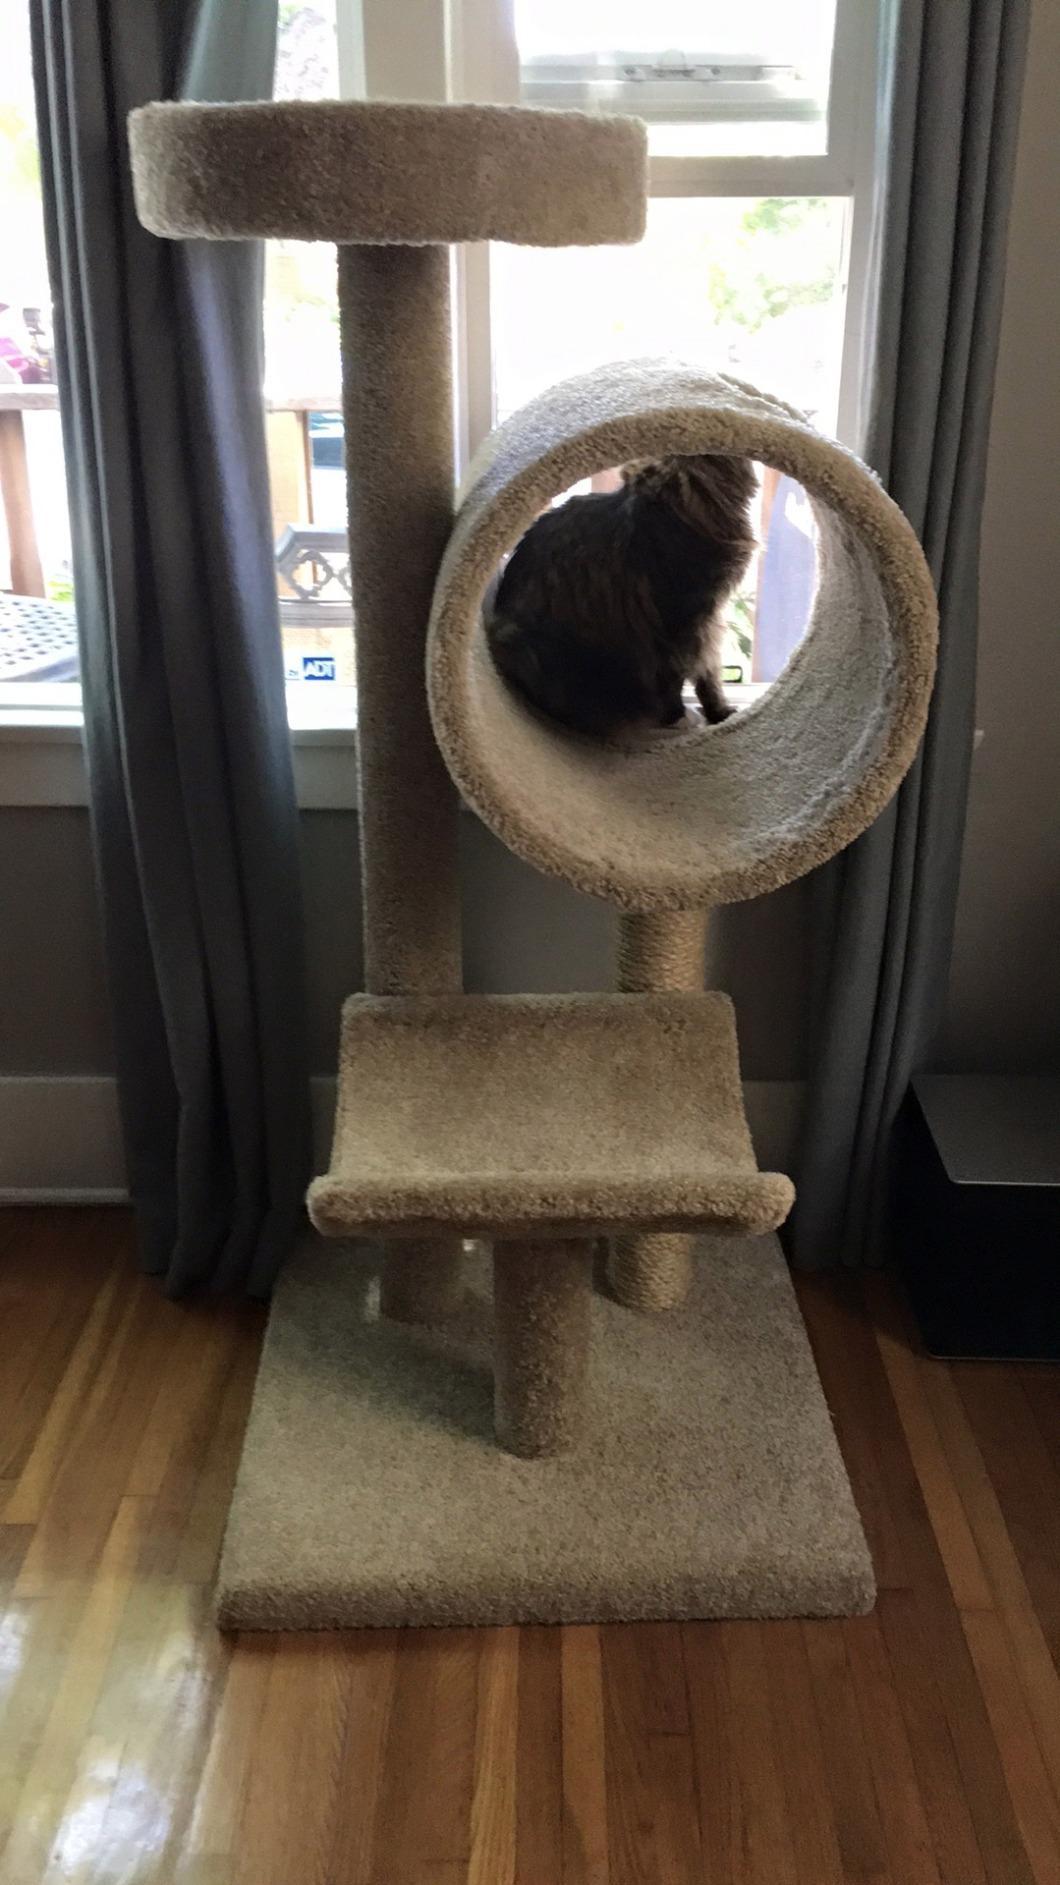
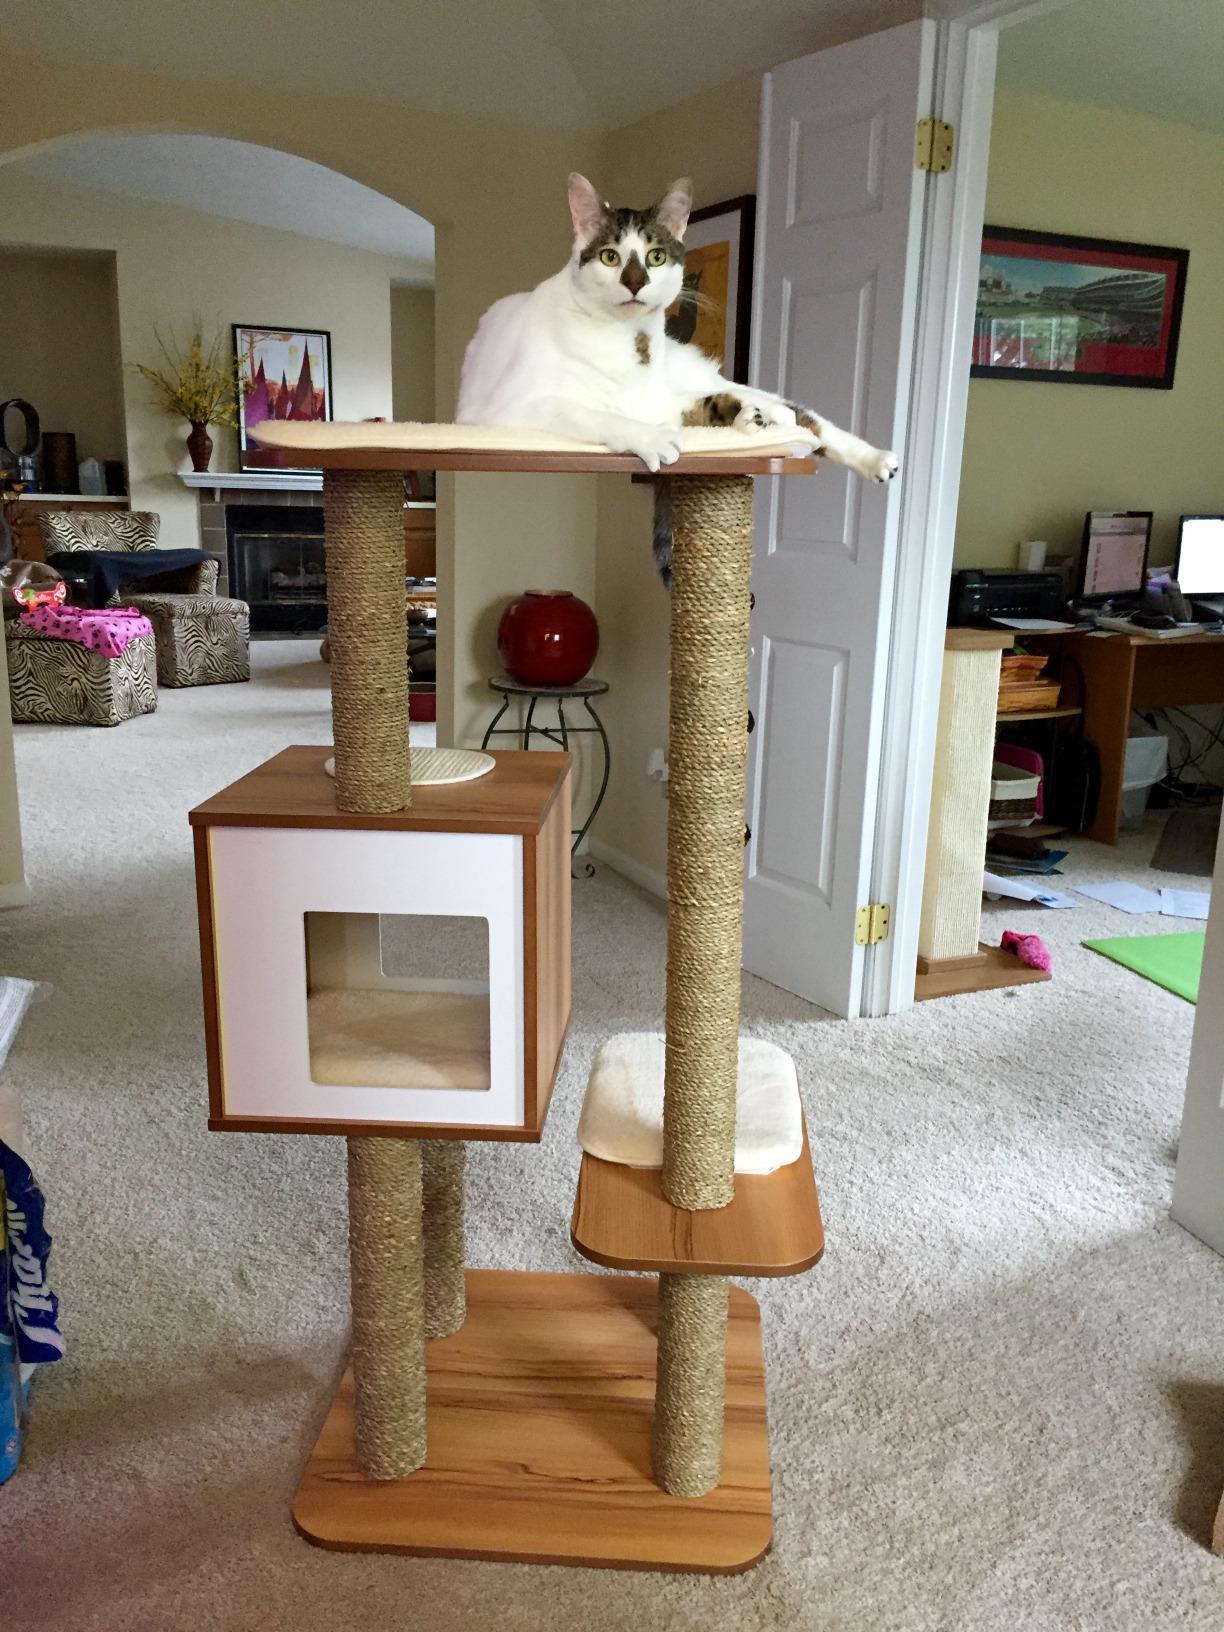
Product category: items_cat tree
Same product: no